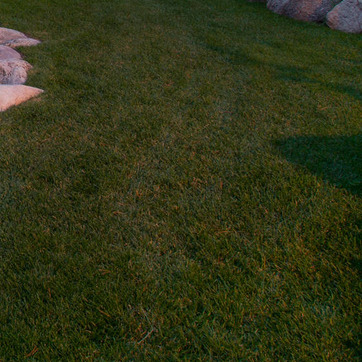
Material: foliage